M14 rifle

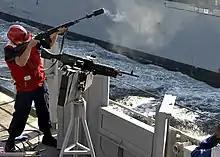
A gunner's mate using an M14 rifle to fire a shot line from the to

Some original-production M14s, not to be confused with M21 rifles, were in use by the Army until the Afghanistan and Iraq Wars, when they began to be employed as DMRs and sniper rifles. A 2009 study conducted by the Army claimed that half of the engagements in Afghanistan occurred from beyond . American 5.56×45mm NATO service rifles were ineffective at these ranges, which prompted the reissue of thousands of M14s. Common modifications included scopes, fiberglass stocks, and other accessories.